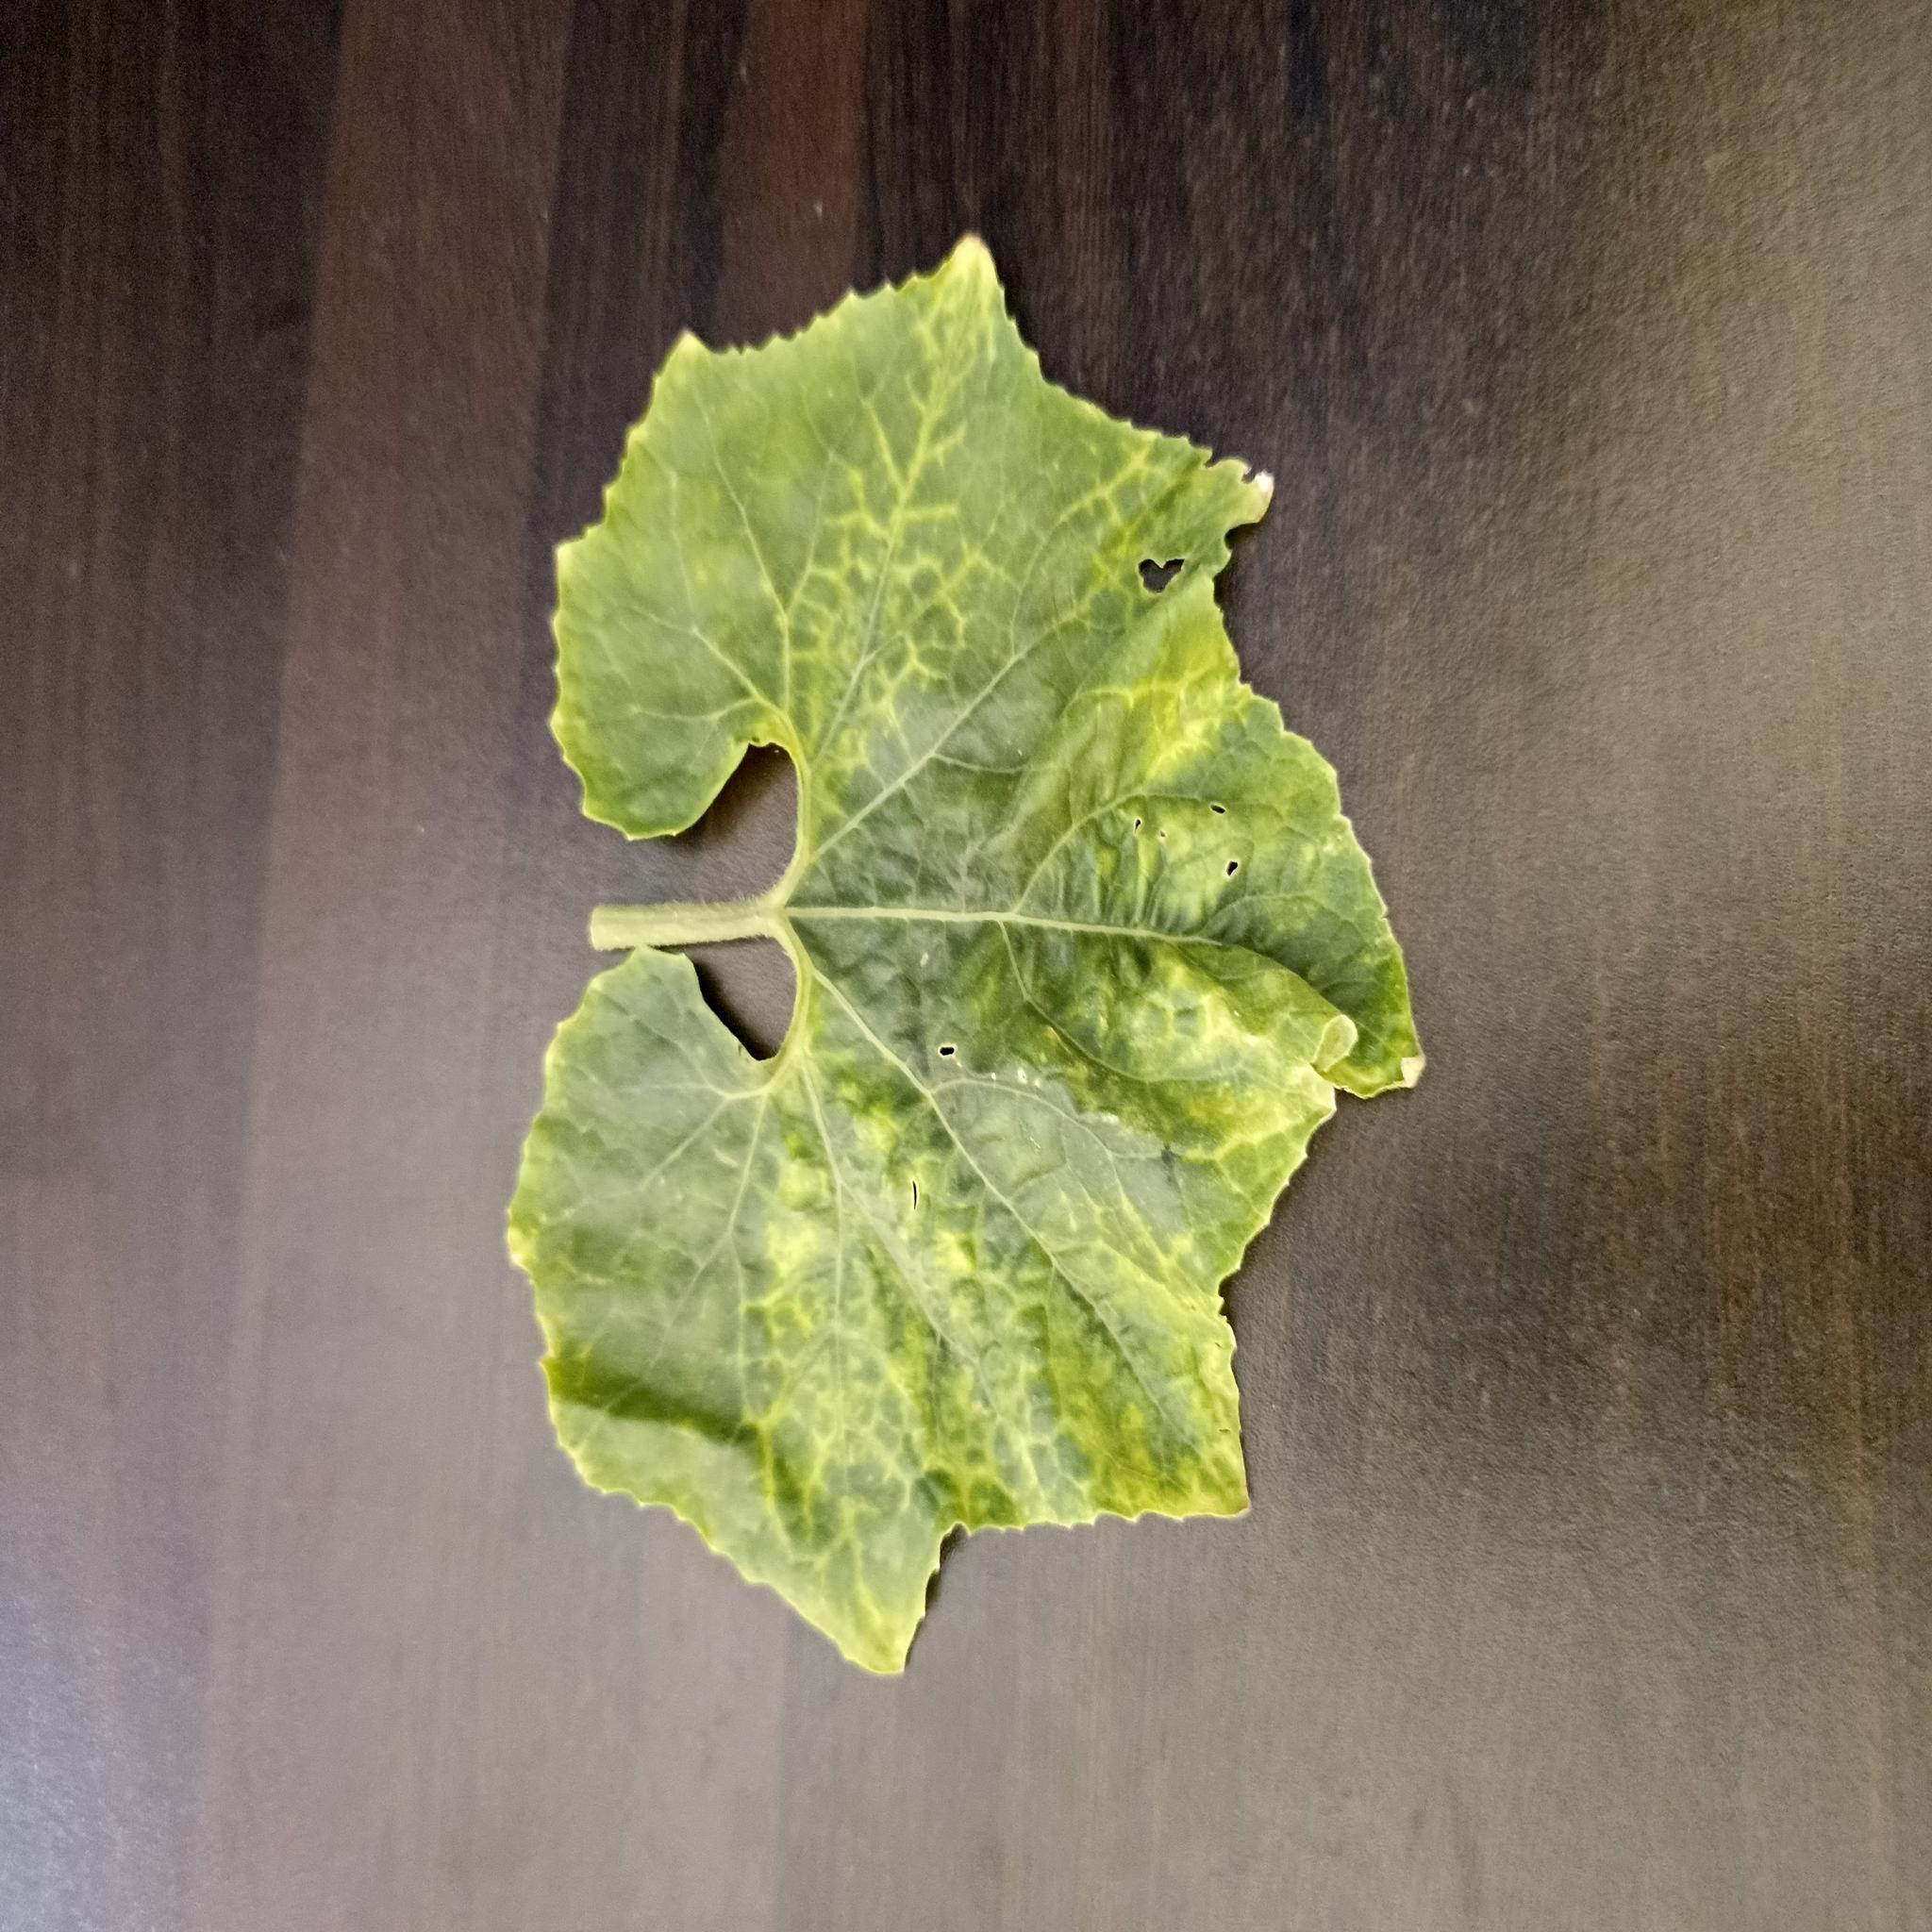
Label: Downy mildew